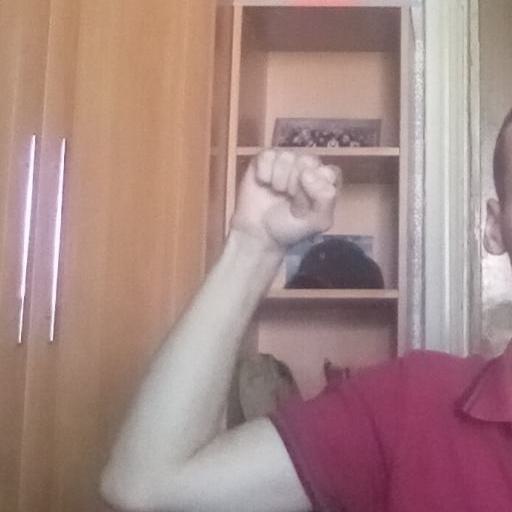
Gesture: fist